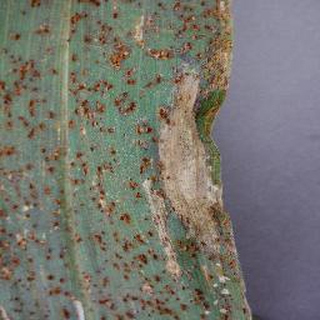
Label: corn_northern_leaf_blight